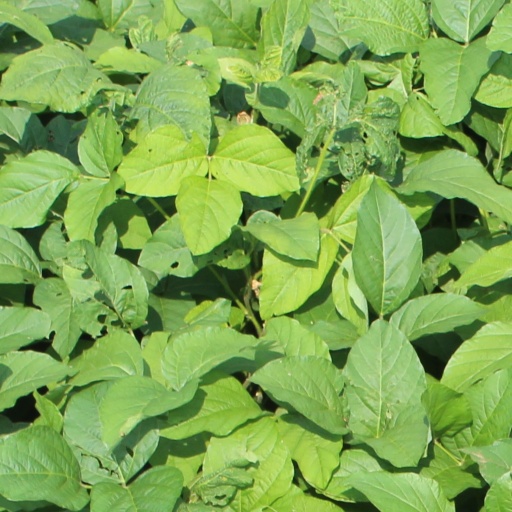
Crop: soybean